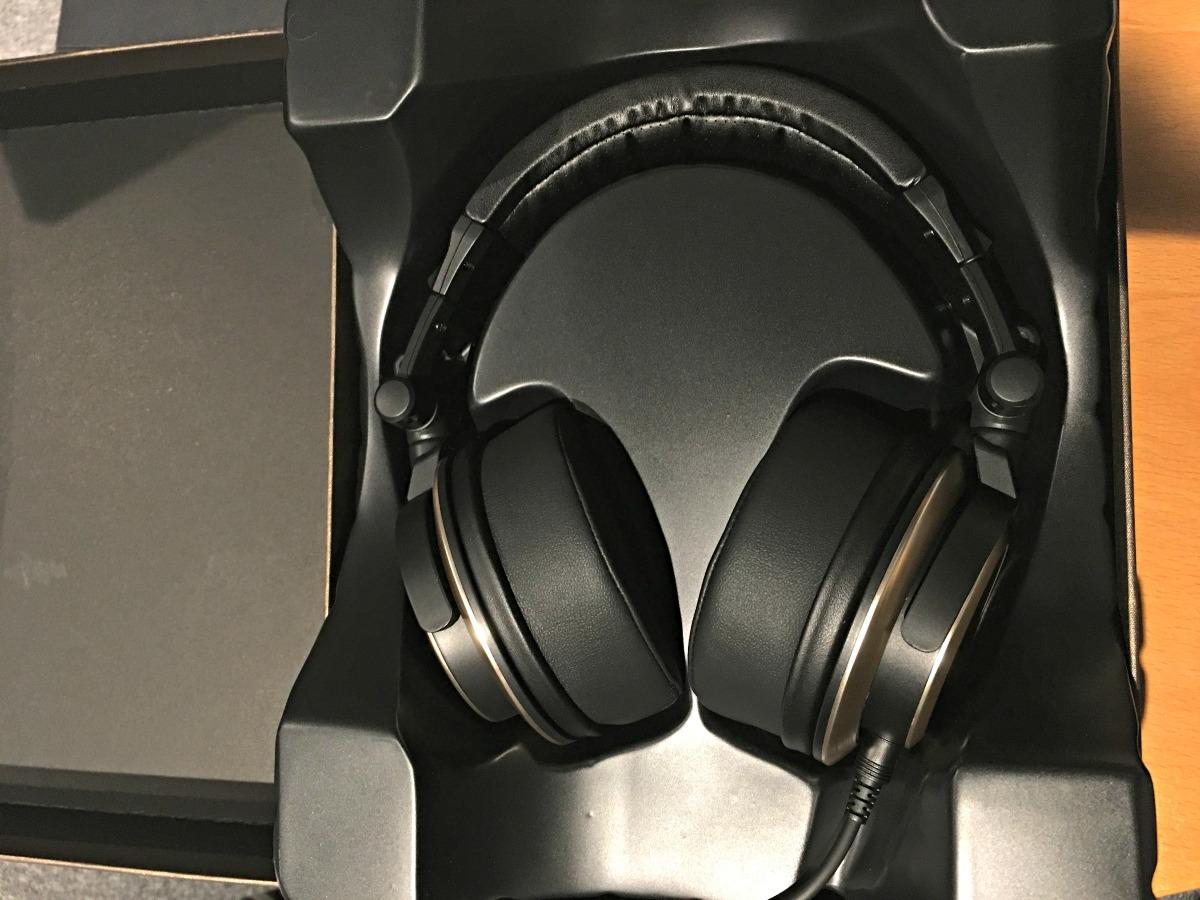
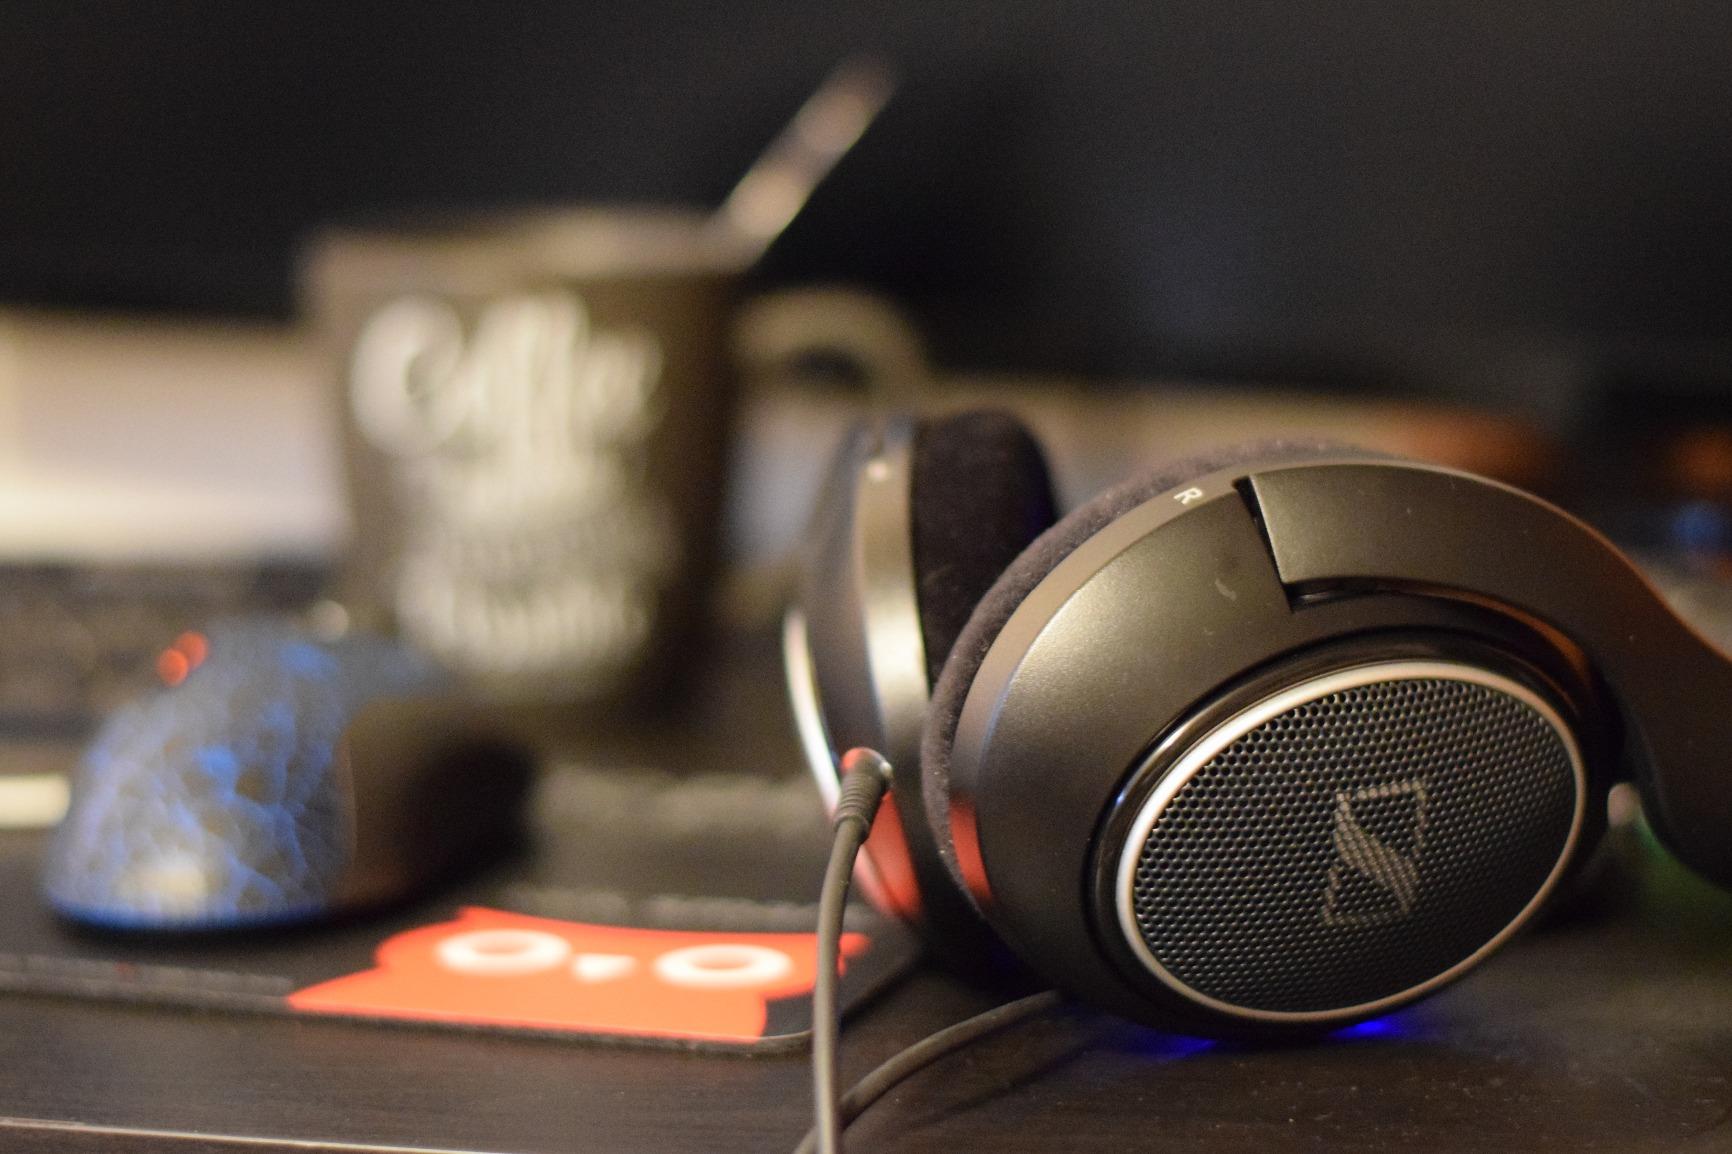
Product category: headphones
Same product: no